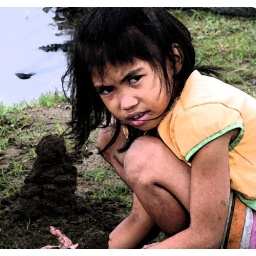
A girl in the lake